Mārtiņi

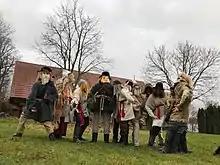
A Mārtiņi mumming group consisting of participants from folklore group "Rudzupuķe" and Latvian world-view society "Saulesrits", November 25, 2017

Mārtiņi or Mārtiņdiena is an ancient Latvian winter welcoming holiday, when the time of pieguļa and shepherding came to an end. According to a solar calendar, Mārtiņdiena marks the midpoint between the autumnal equinox (Miķeļi) and winter solstice (Ziemassvētki), and is celebrated in the middle of November. Mārtiņi ended Veļu laiks (Time of the Dead) and started Ledus laiks (Time of Ice), when the swamp became passable and raids of armed men sitting on horses were expected.